John Naylor (organist)

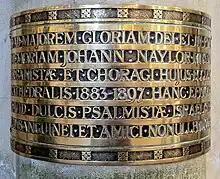
Memorial by George Frederick Bodley to John Naylor, Organist of York Minster. In the north transept of the minster.

John Naylor (8 June 1838 – 15 May 1897) was a composer and organist of York Minster from 1883- 1897.